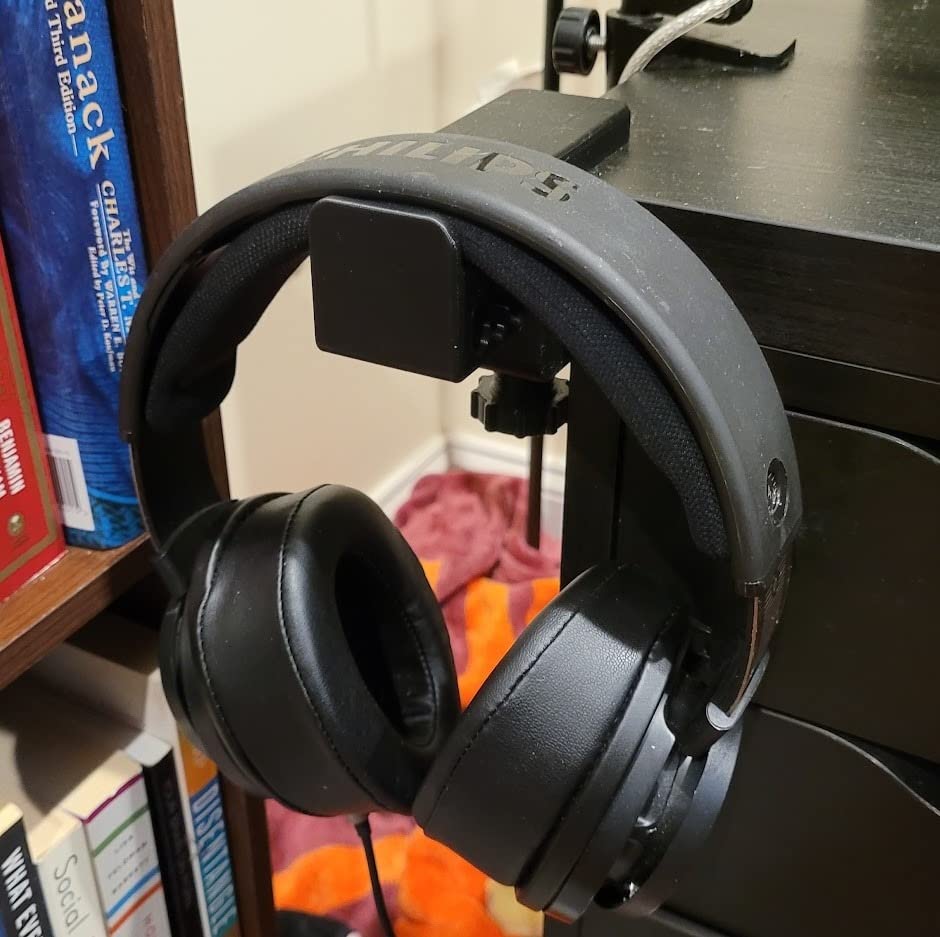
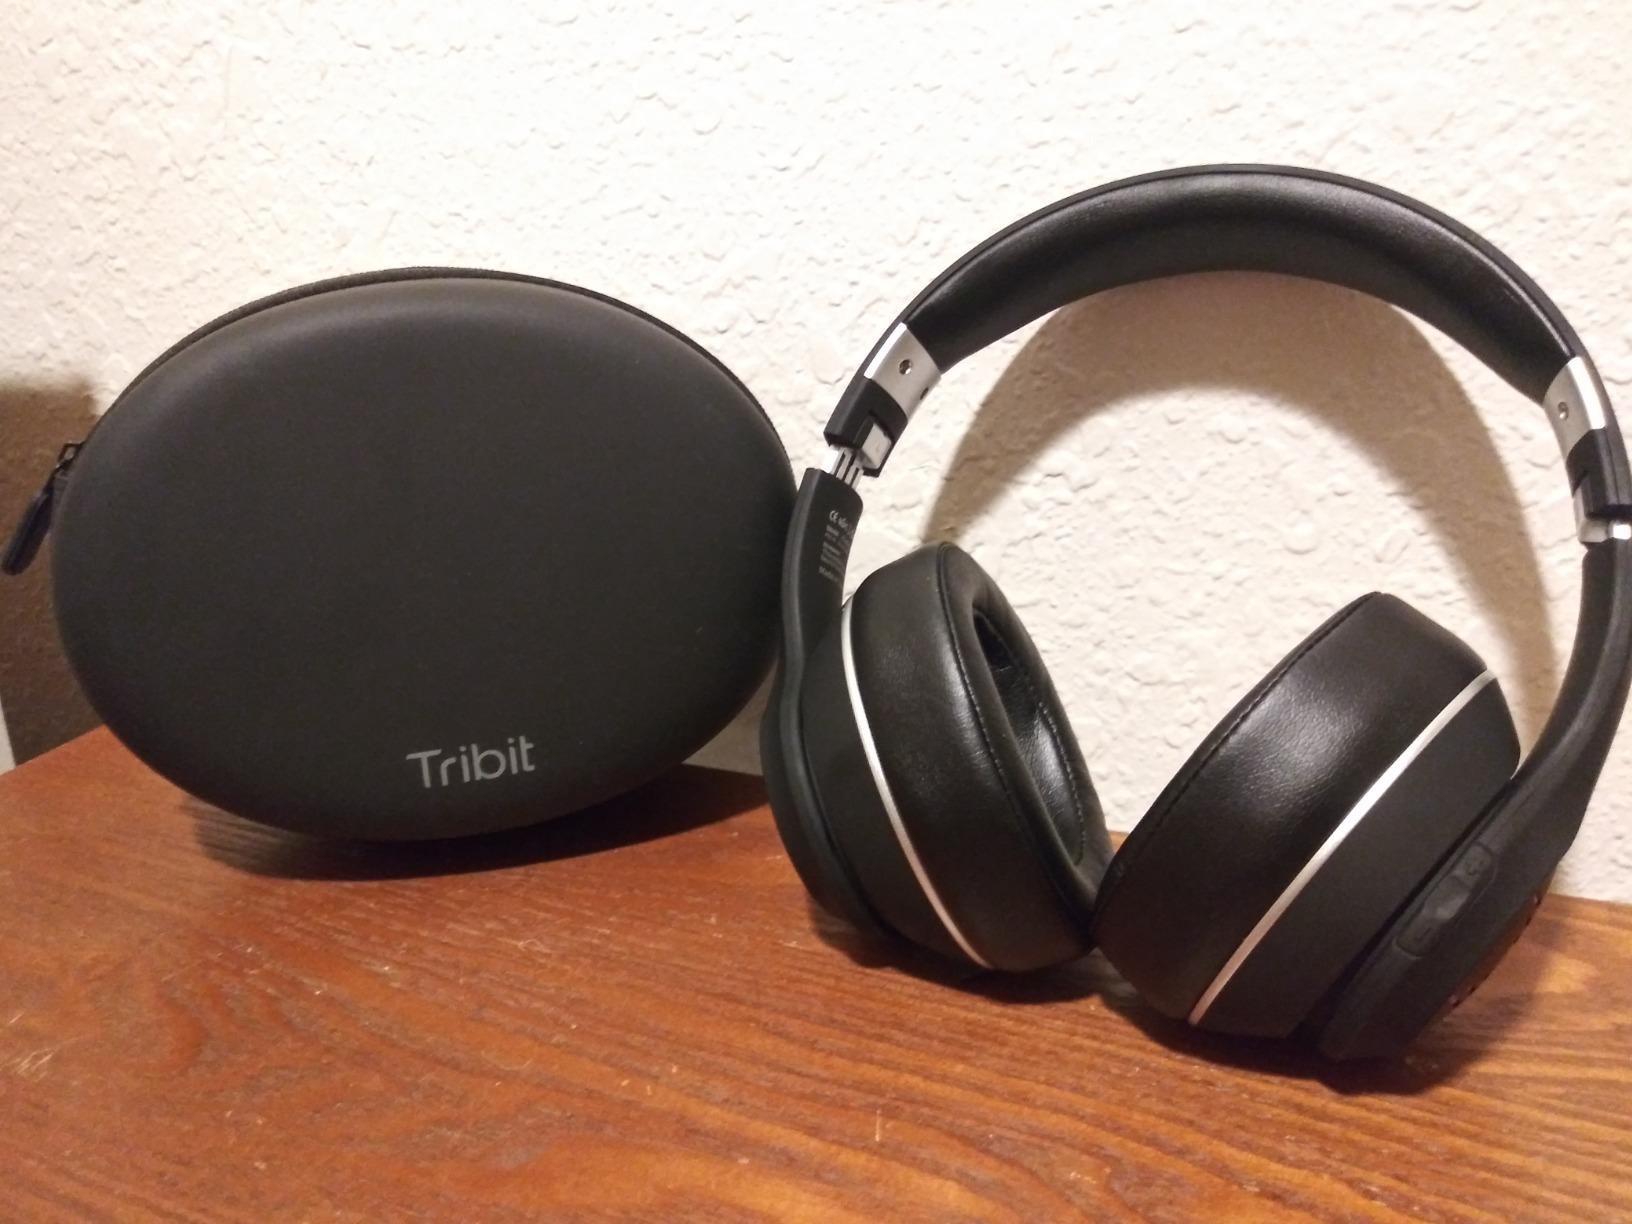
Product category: headphones
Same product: no